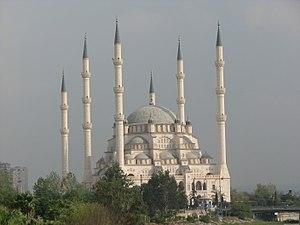
La mosquée centrale Sabancı se situe dans le quartier Reşatbey de la ville d'Adana, en Turquie. Elle est dans le principal parc où la rivière Seyhan traverse la ville.